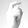
ASL letter: X